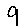
Label: 9